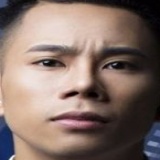
ca sĩ Lê Bảo Bình